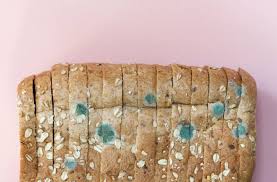
Waste category: biological